Burlington State Armory

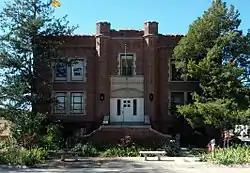
Burlington State Armory

Burlington State Armory is a historic building located at 191 14th St. in Burlington, Colorado.